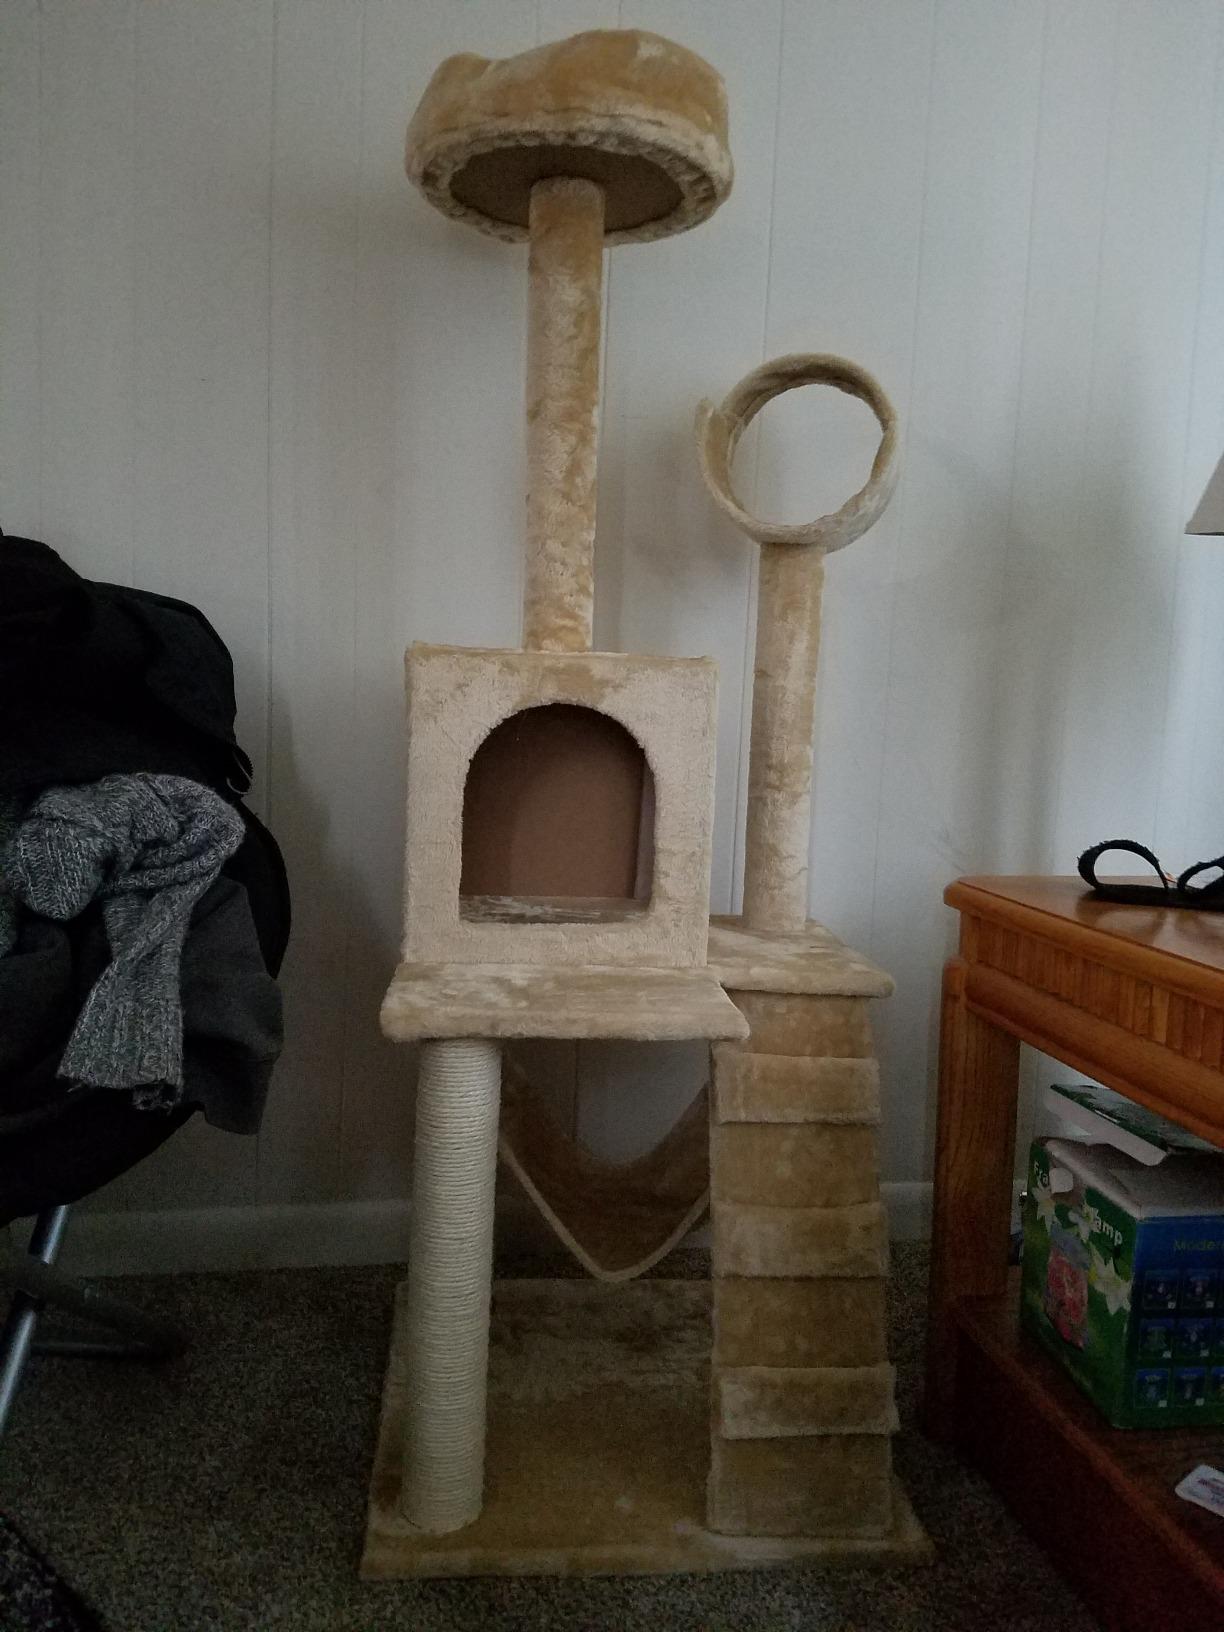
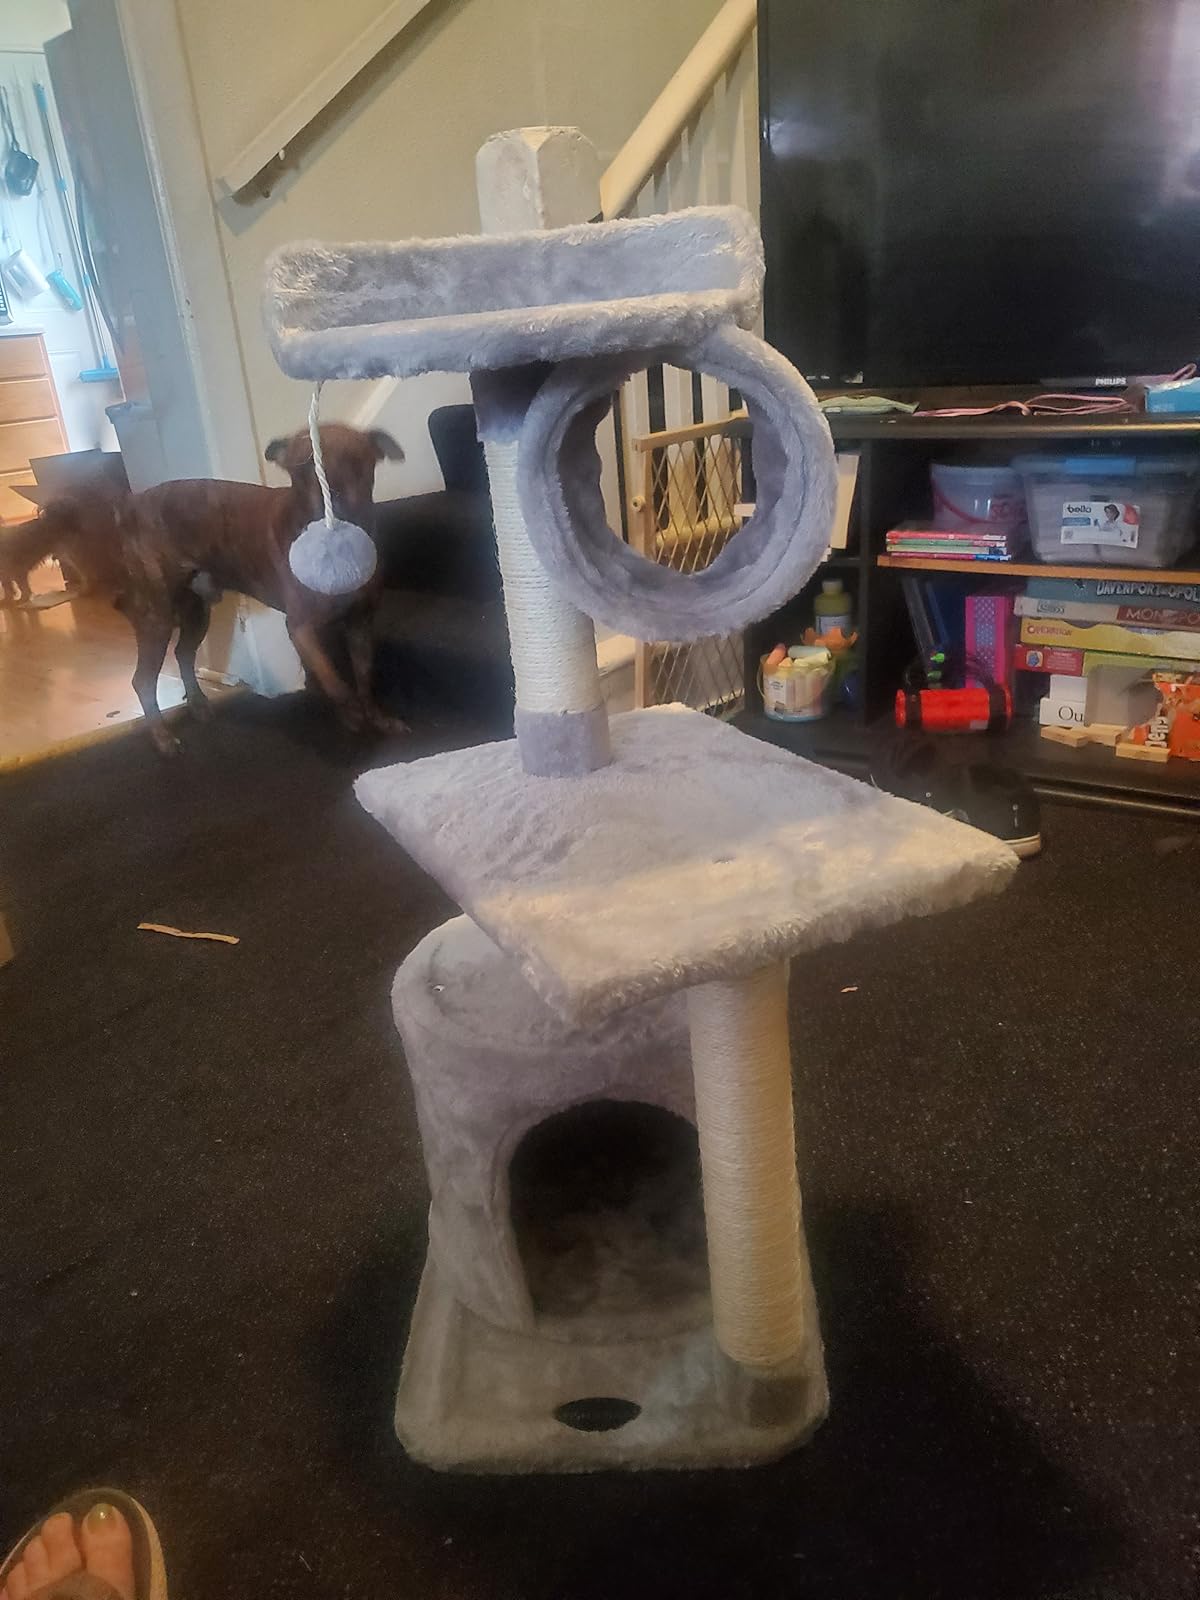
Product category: items_cat tree
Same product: no